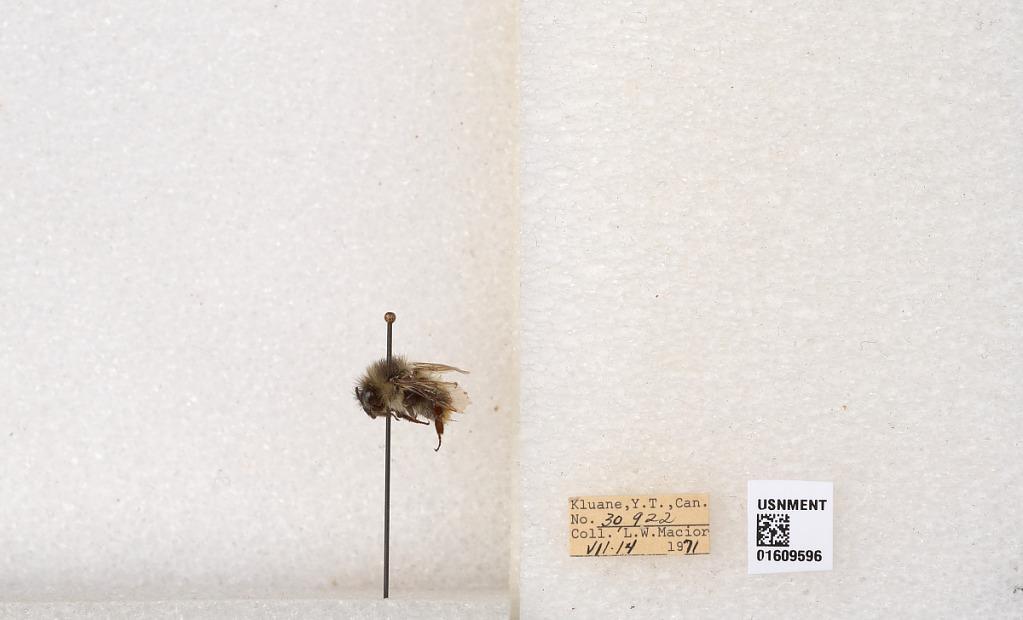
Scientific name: Bombus (Pyrobombus) sylvicola Kirby
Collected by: L. Macior
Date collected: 1971-7-14
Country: Canada
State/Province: Yukon
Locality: Kluane
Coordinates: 61.2281, -138.722